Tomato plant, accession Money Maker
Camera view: horizontal (90 deg, fisheye); turntable rotation: 270 degrees
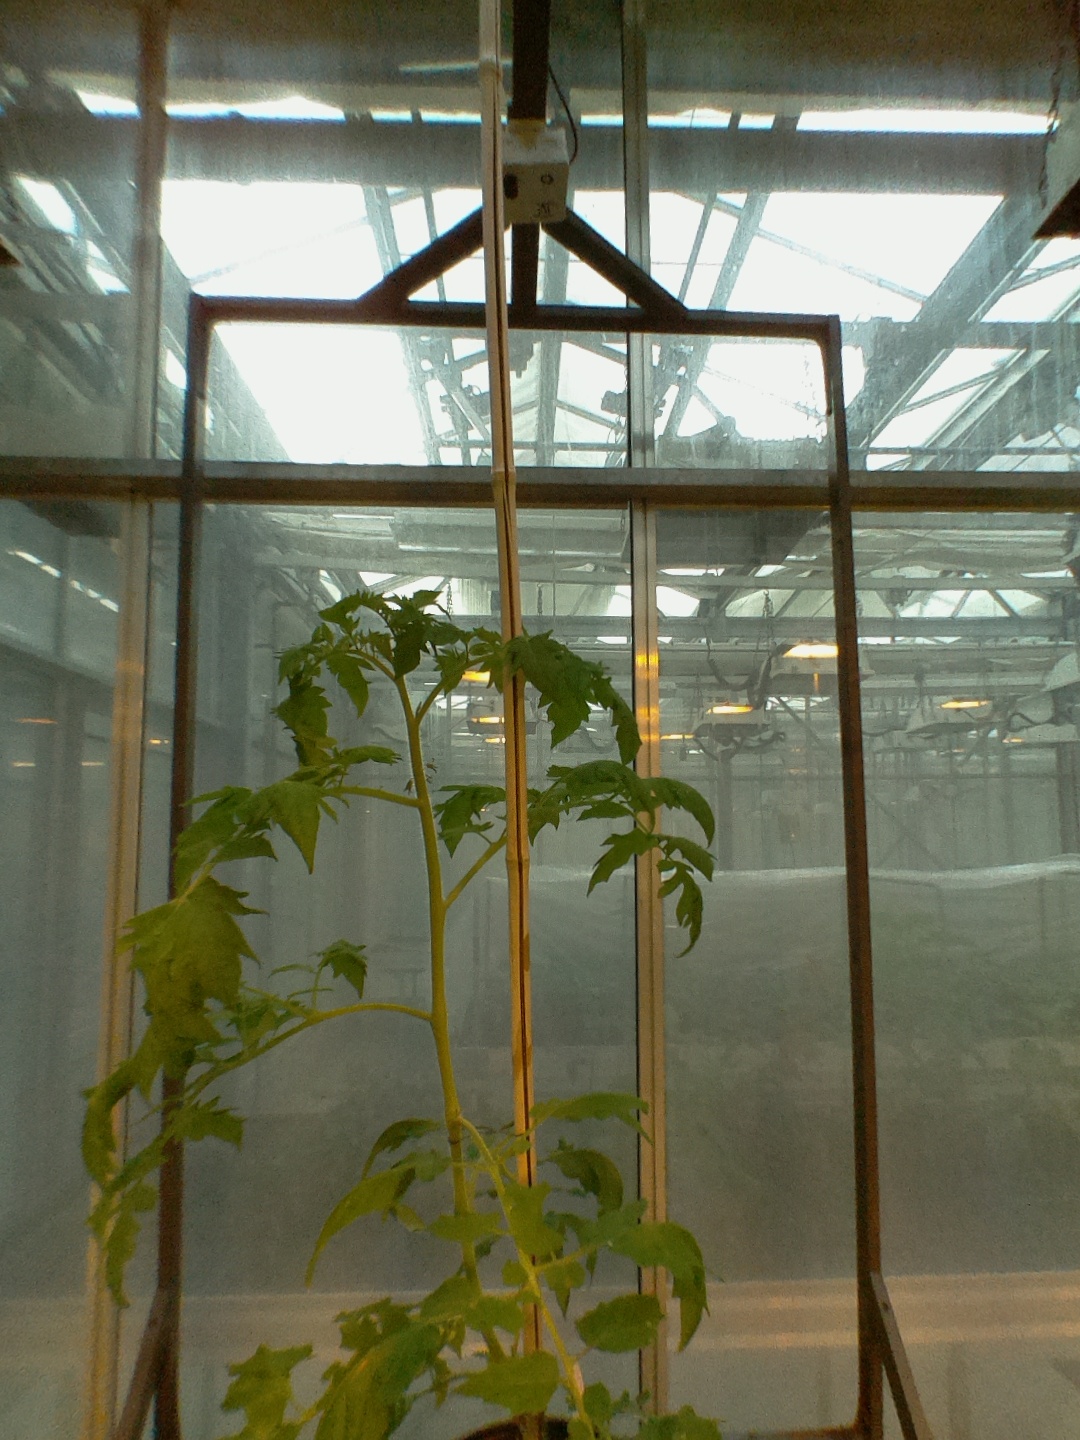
BBCH growth stage 60: First flowers open